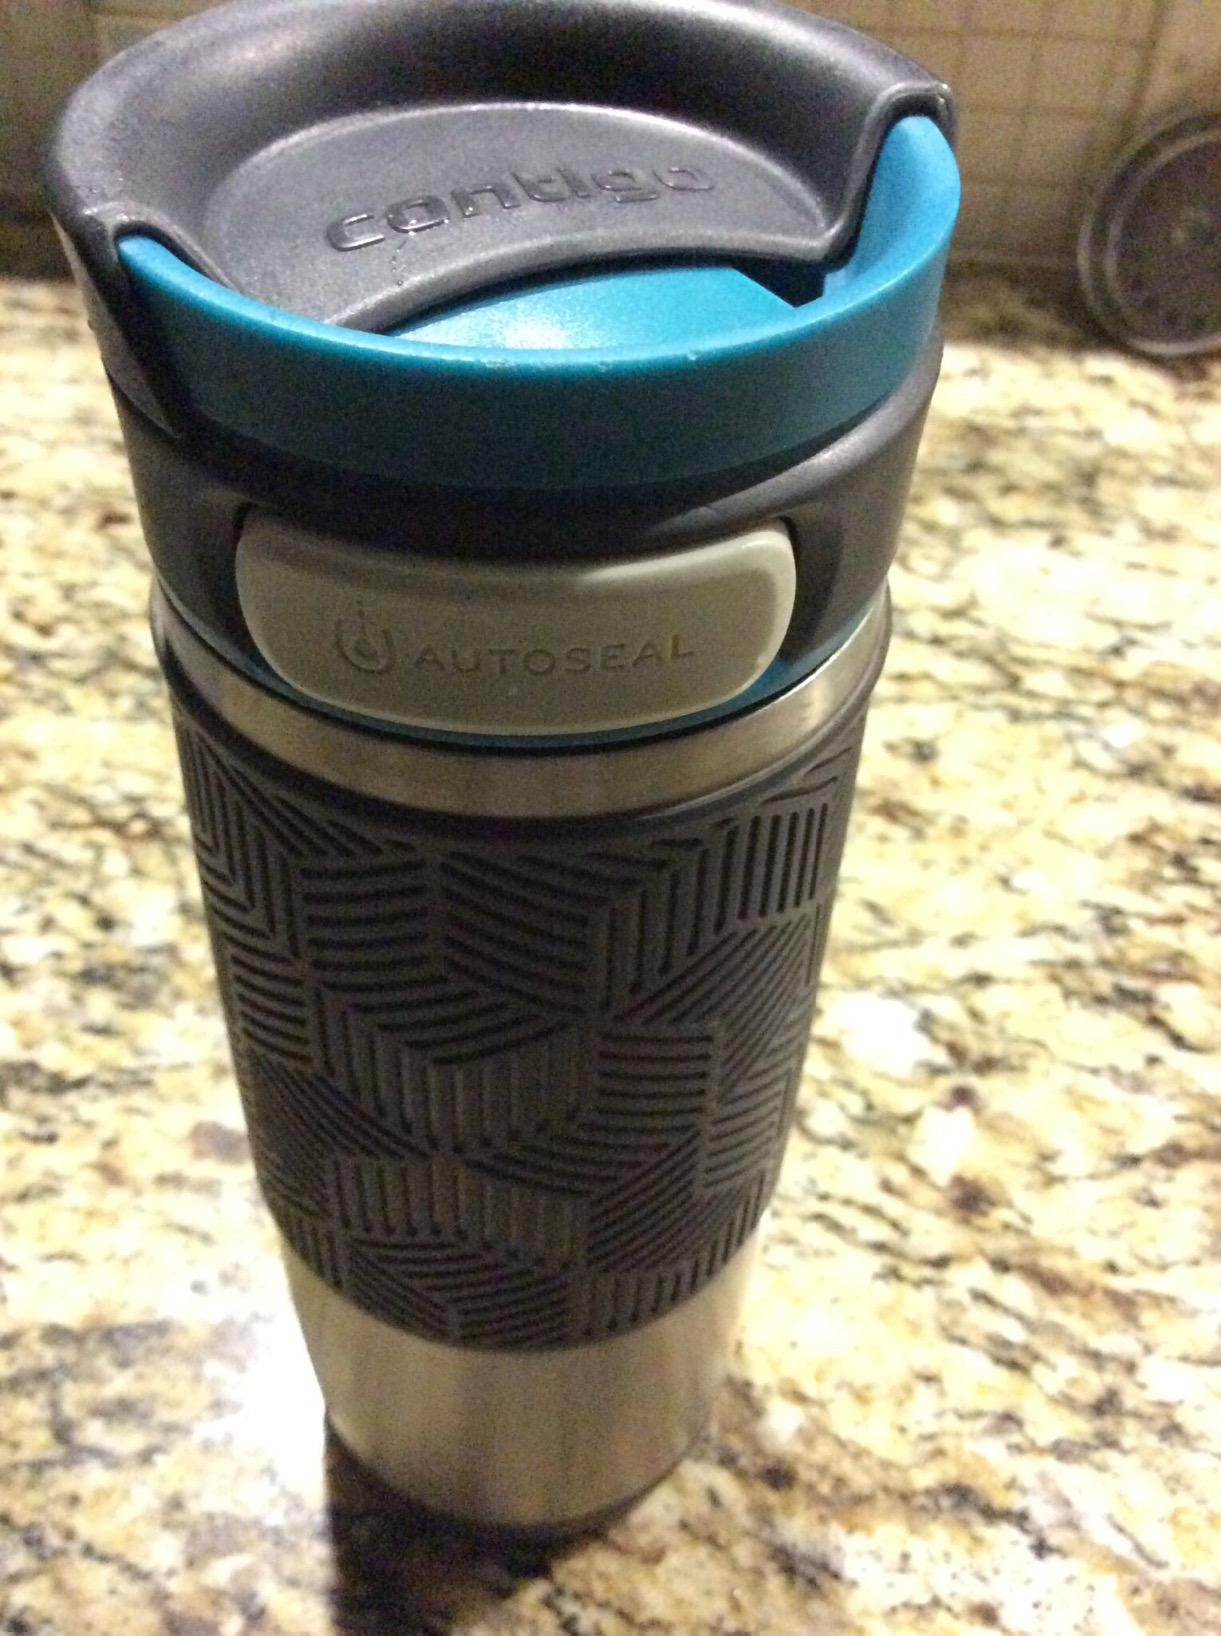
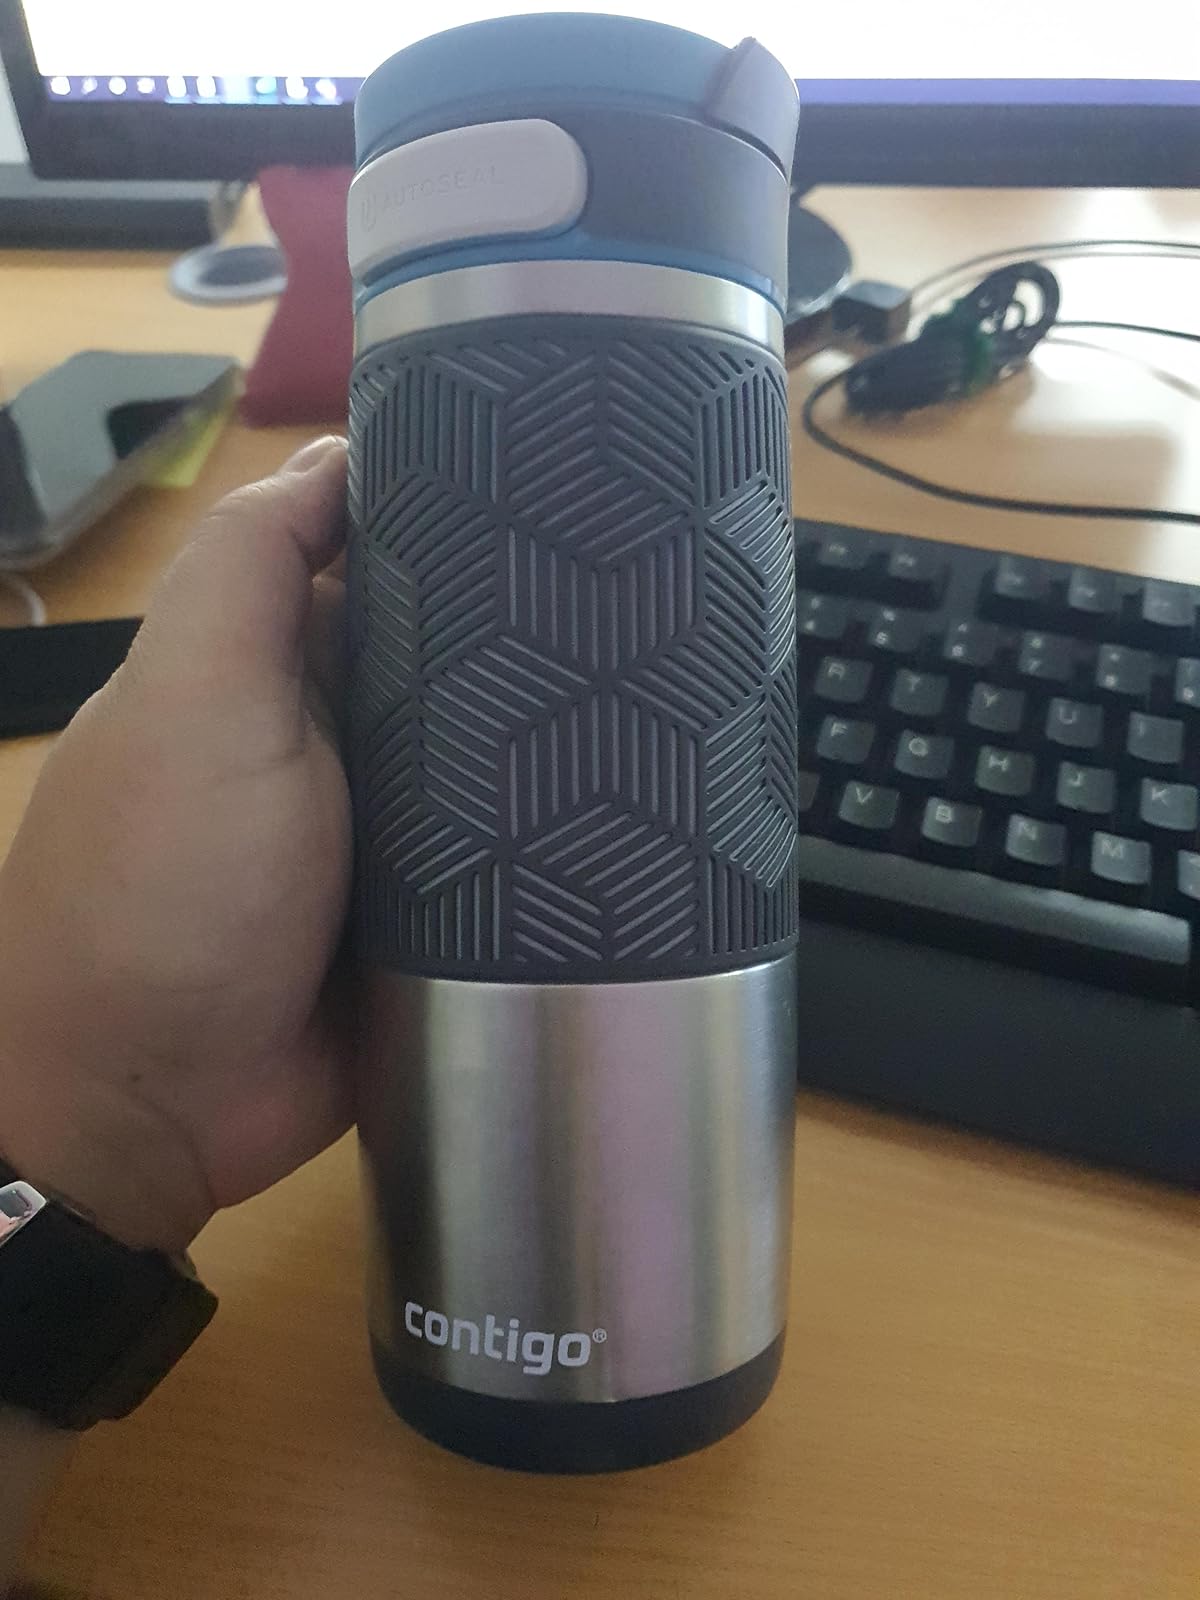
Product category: items_mug
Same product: yes